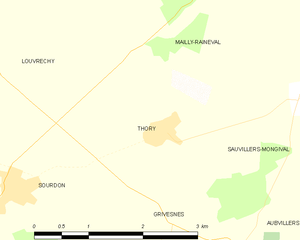
Carte des communes françaises Thory